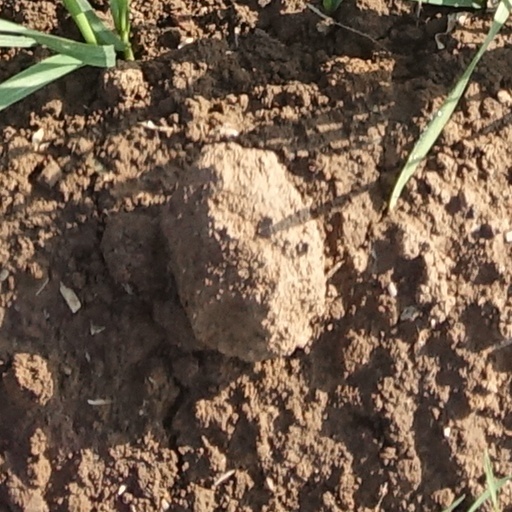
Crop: wheat